Soon I Will Be Invincible

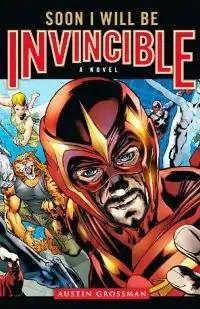
UK cover by Bryan Hitch.

The story is divided into 21 chapters, with each chapter switching between the points-of-view of the supervillain Dr. Impossible and the superhero Fatale. The narrative is written in the first person, like a memoir, describing the inner monologues of the two protagonists. The dual narrative foils and "blur[s] the distinction" between the superheroes and the supervillain. The language was described as having a "sincere tone of glory" and "boyish indulgence" with "an undercurrent of sadness and a surprisingly human universality". While the story uses standard comic book story elements, like superheroes fighting supervillains, the book is written entirely in prose. The story combines a satire of superhero archetypes and comic book clichés, such as the use of many superlatives, with realist elements that portray the sometimes mundane lives and everyday challenges of its characters, like coping with cybernetic body parts that weigh far more than a natural body and that react before the brain registers what is happening. Common social situations and psychological issues, like loneliness and trying to connect with a group, are also portrayed. Reviewers identified numerous themes, such as power, greed, fame, ego, loneliness, belonging, and identity.